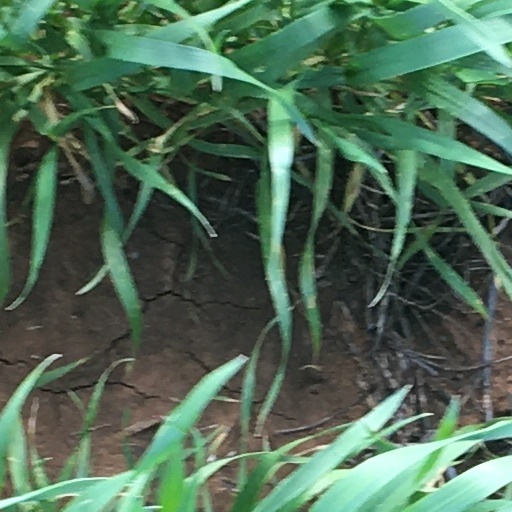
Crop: wheat